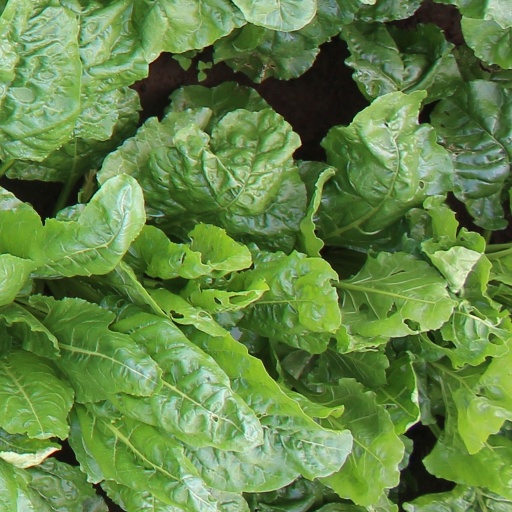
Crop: sugar beet